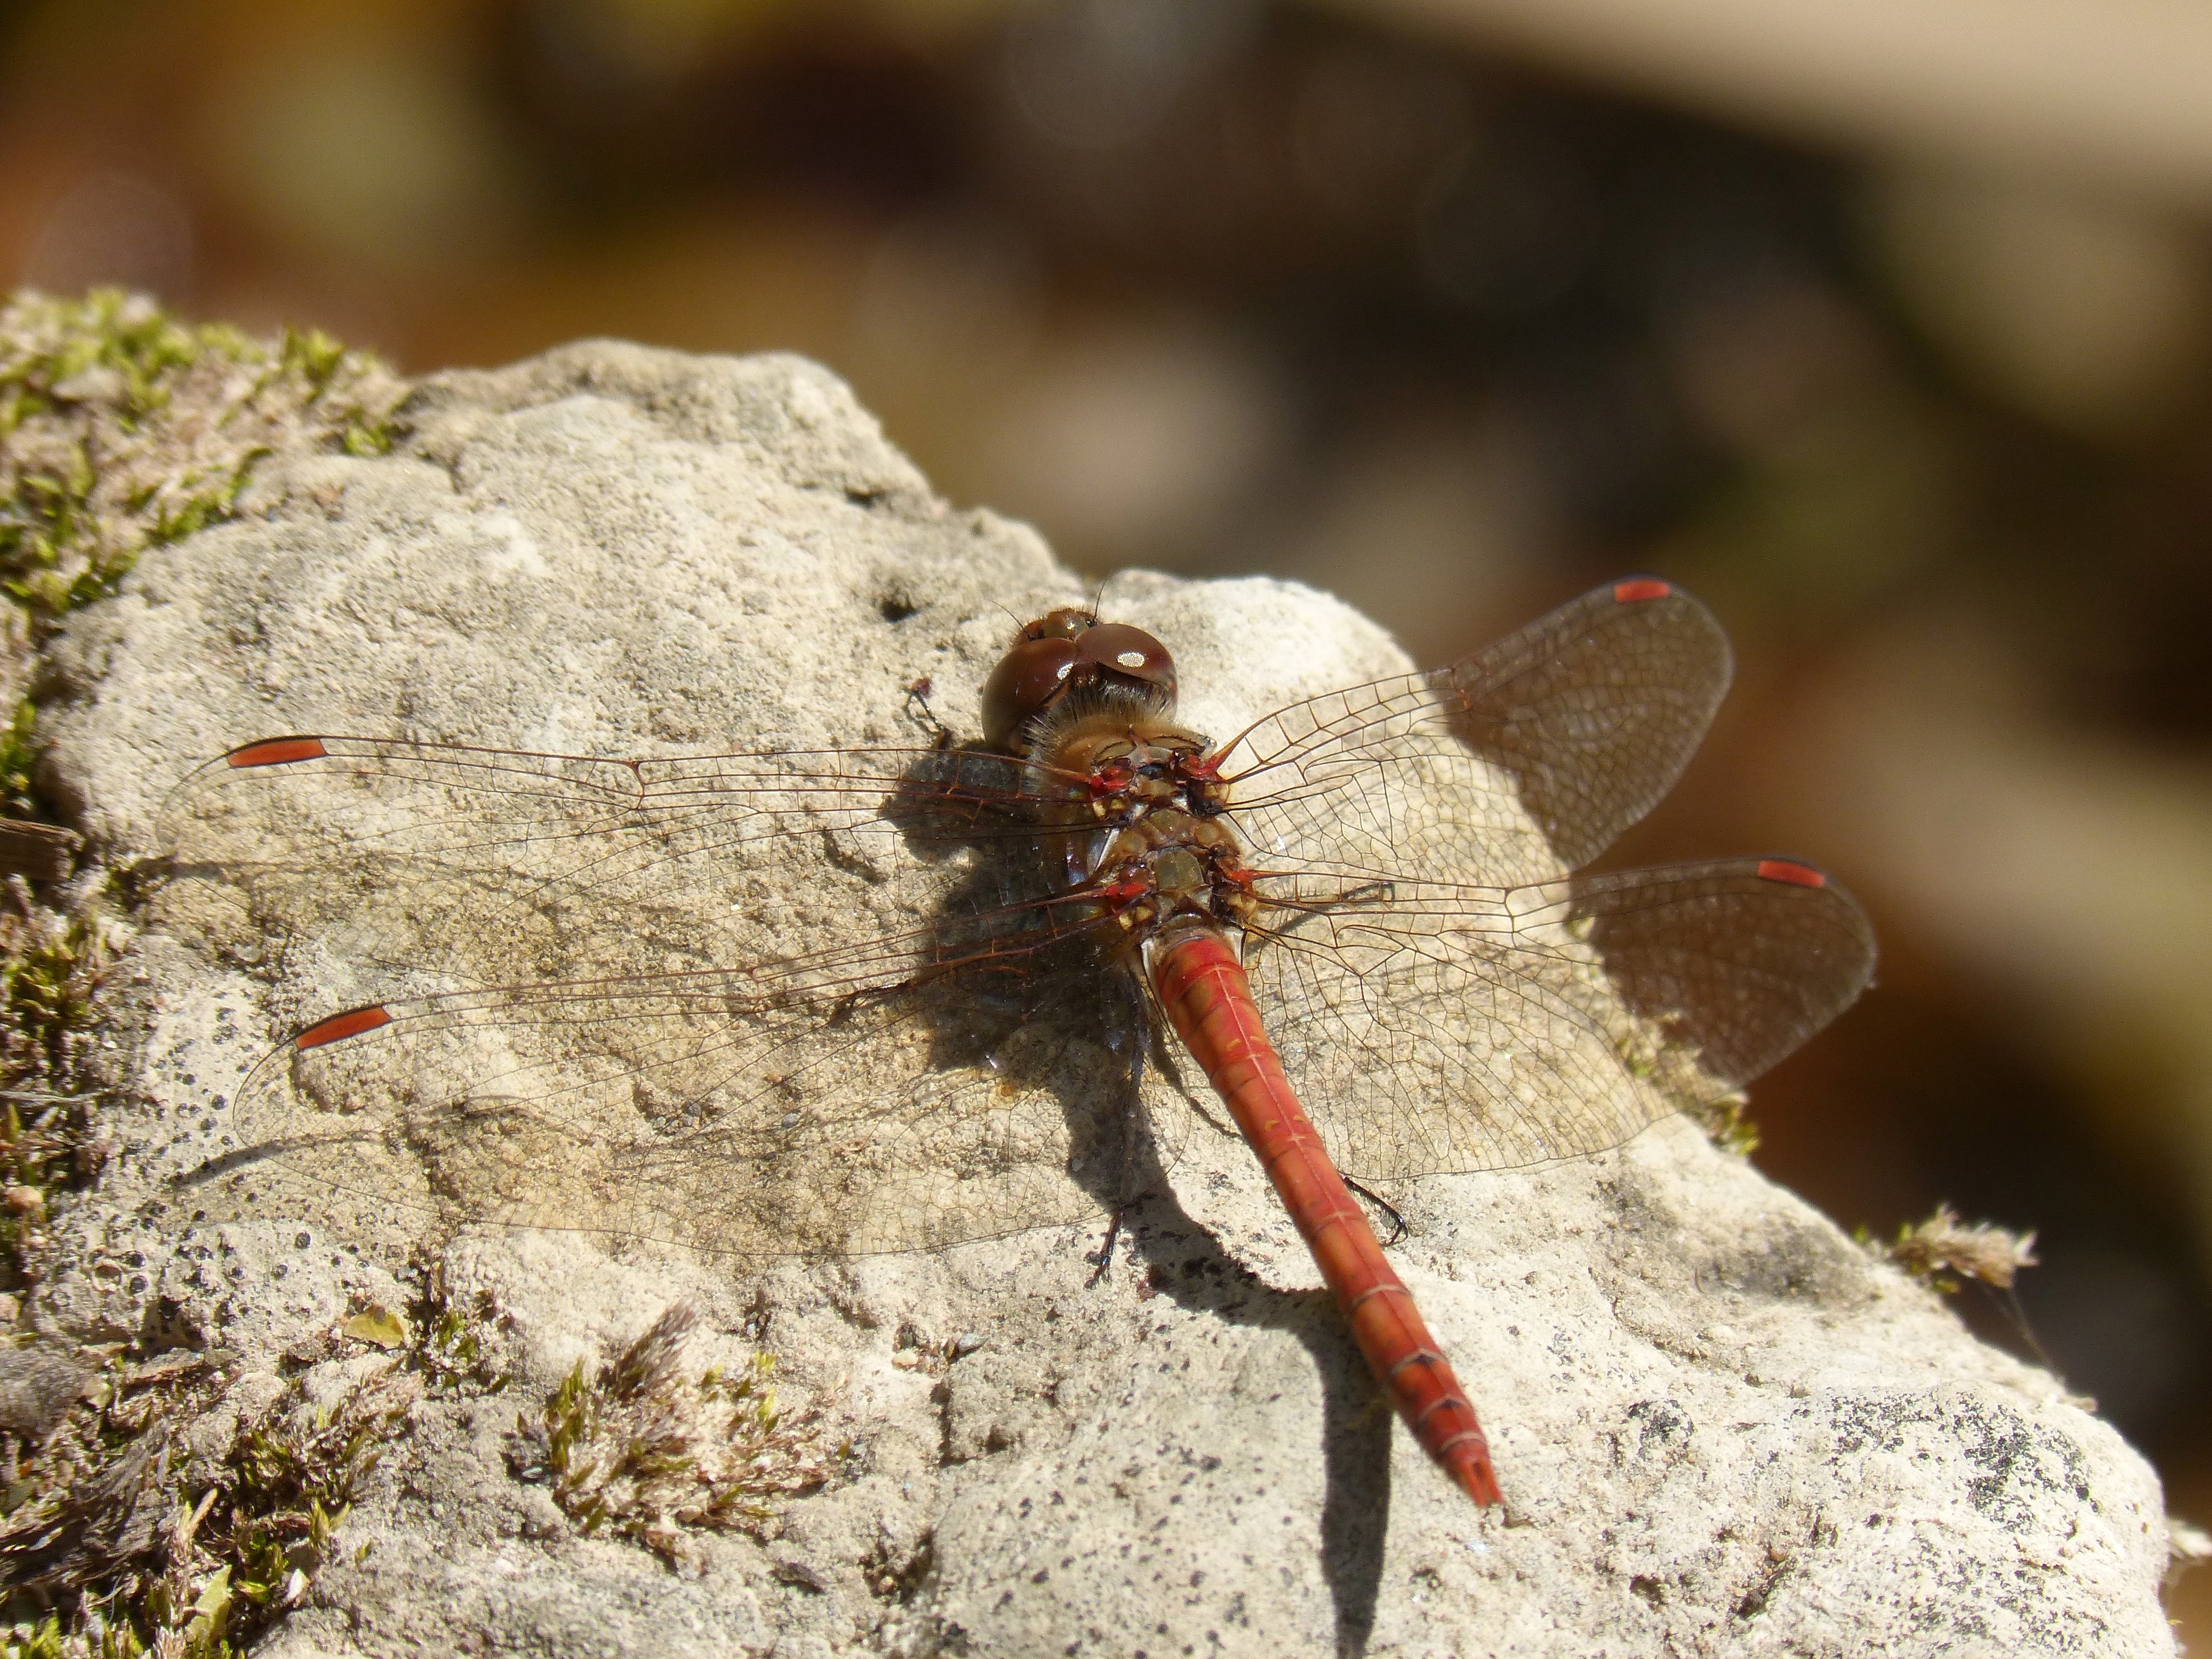
nature, rock, photography, flower, wildlife, insect, soil, moth, fauna, invertebrate, close up, dragonfly, detail, macro photography, arthropod, winged insect, red dragonfly, annulata trithemis